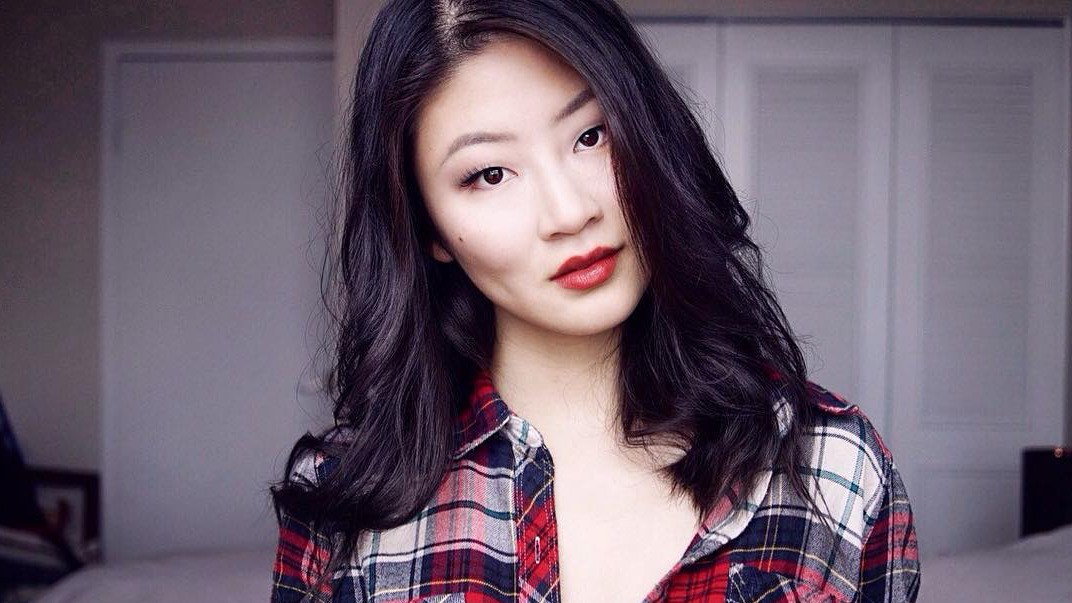
Gender: women